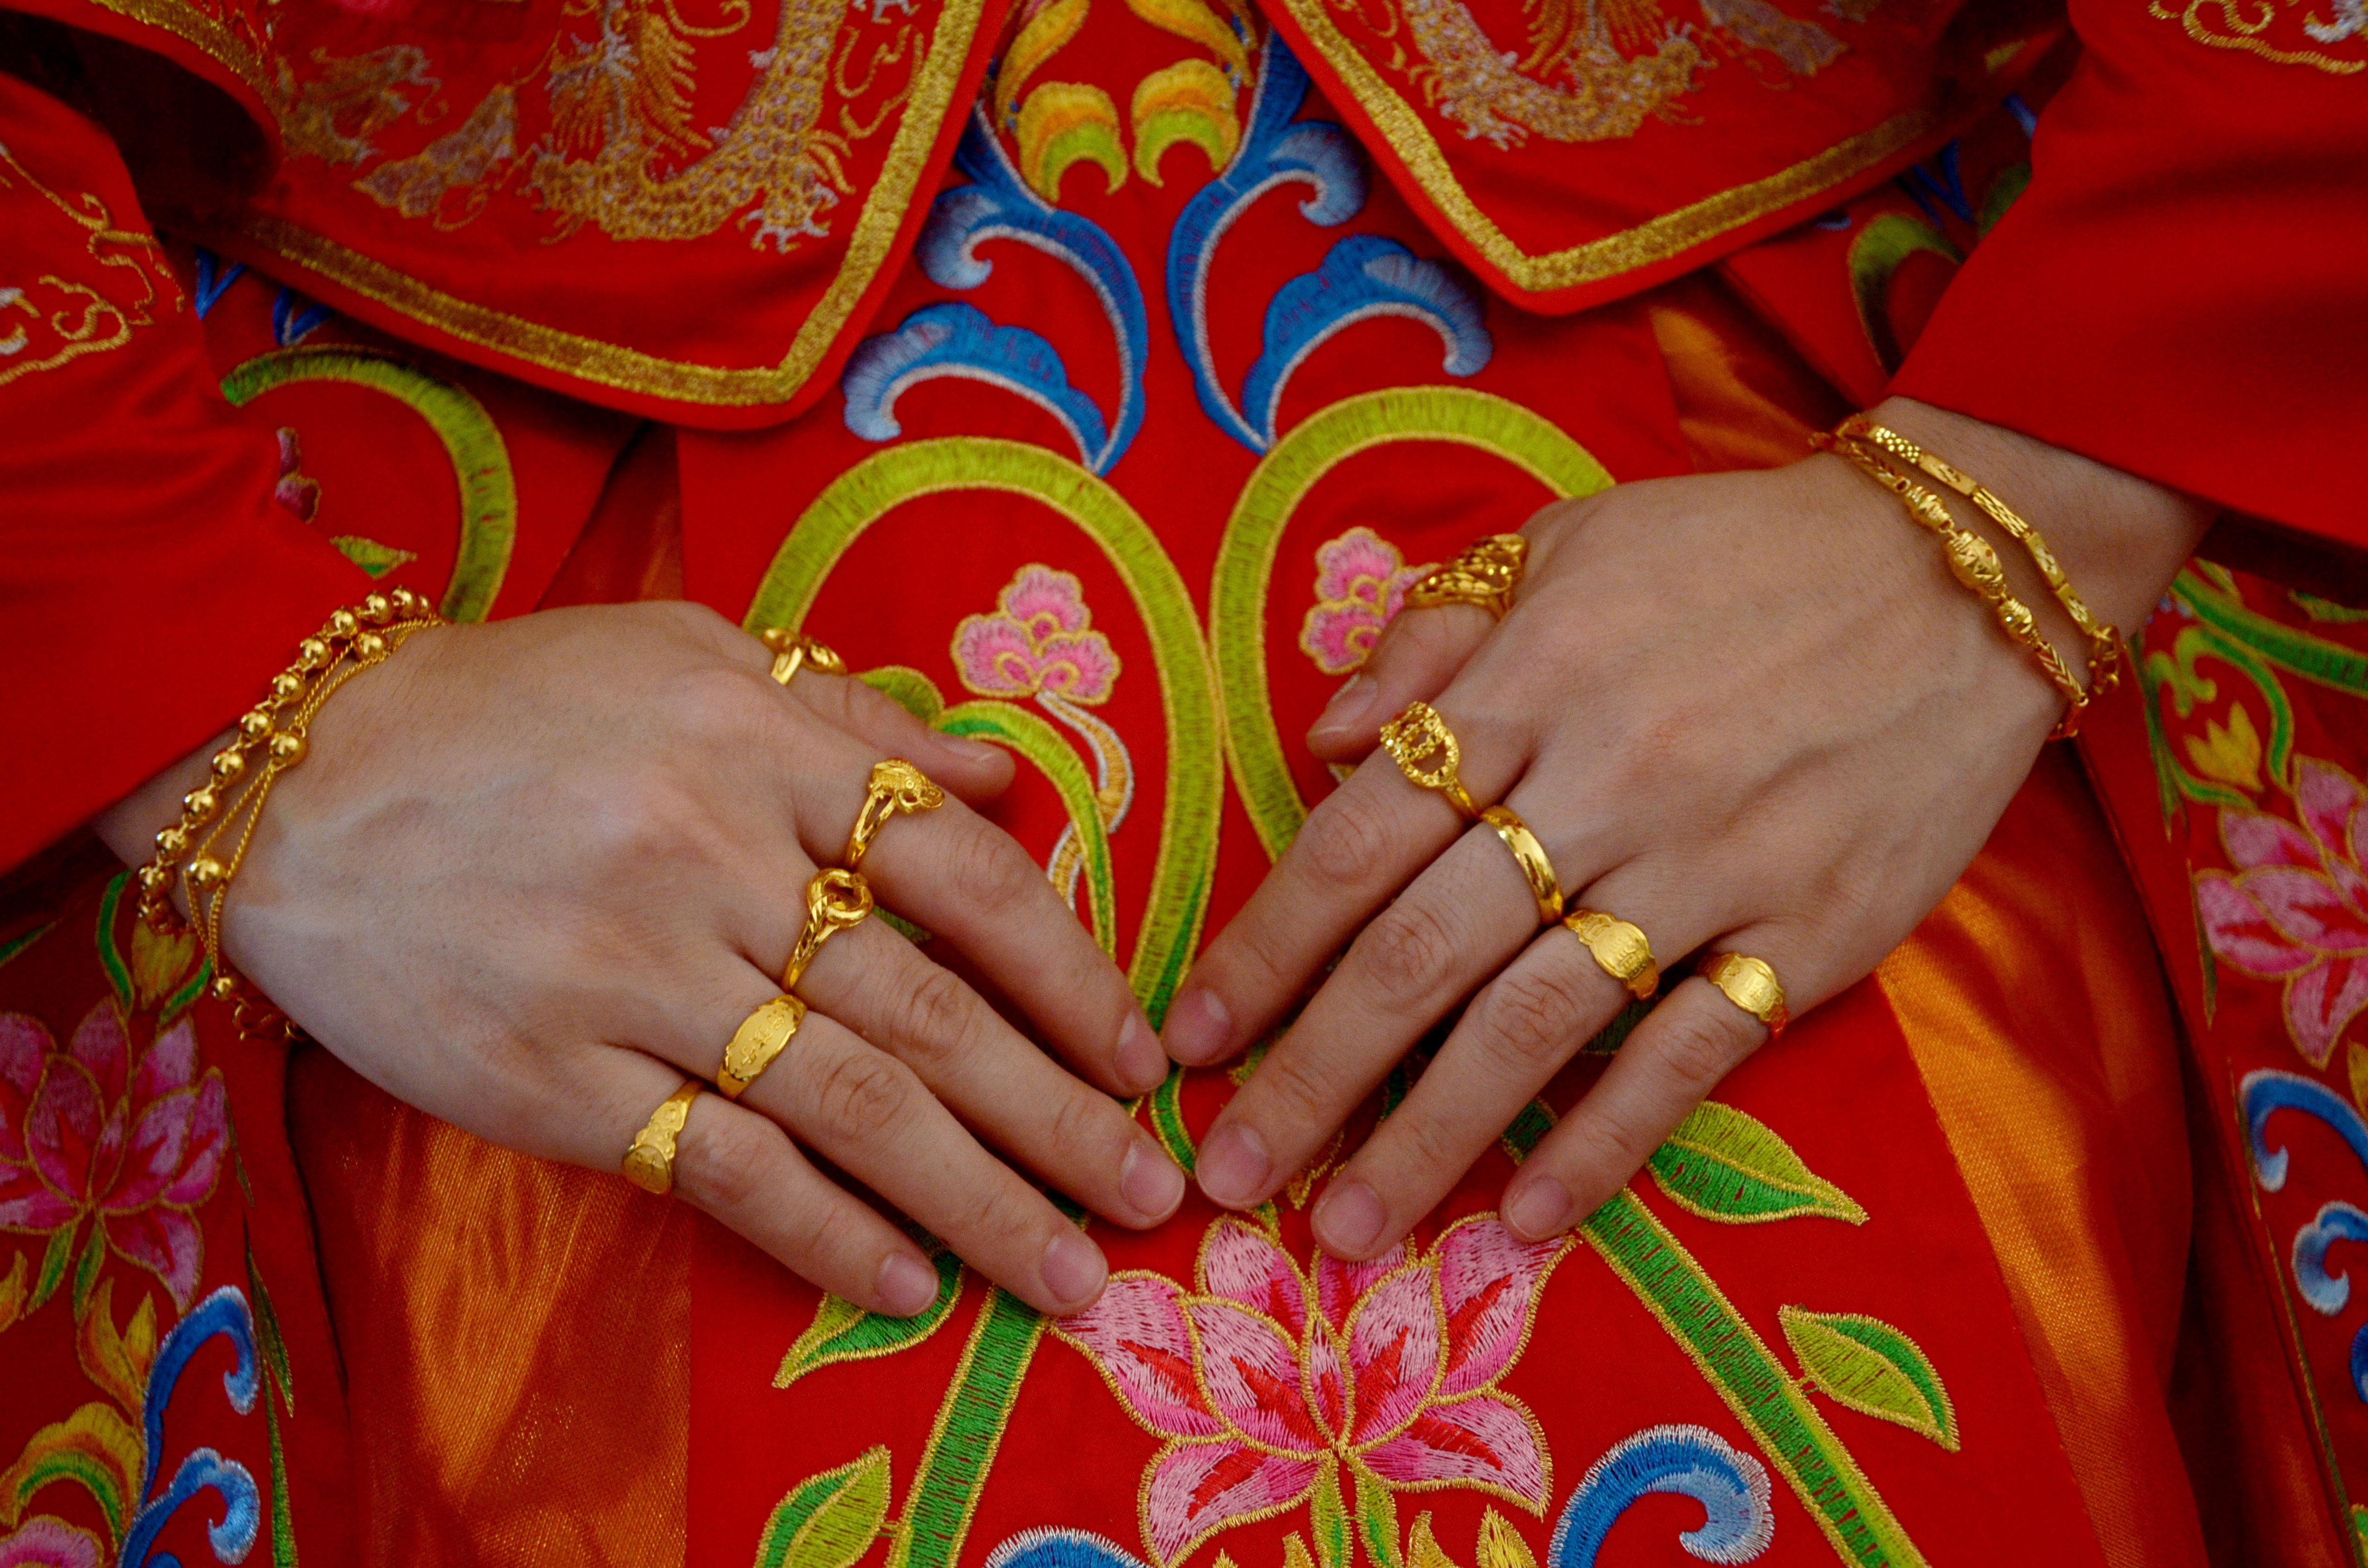
red, color, art, temple, tradition, china wind, chinese marriage, taiwanese marriage